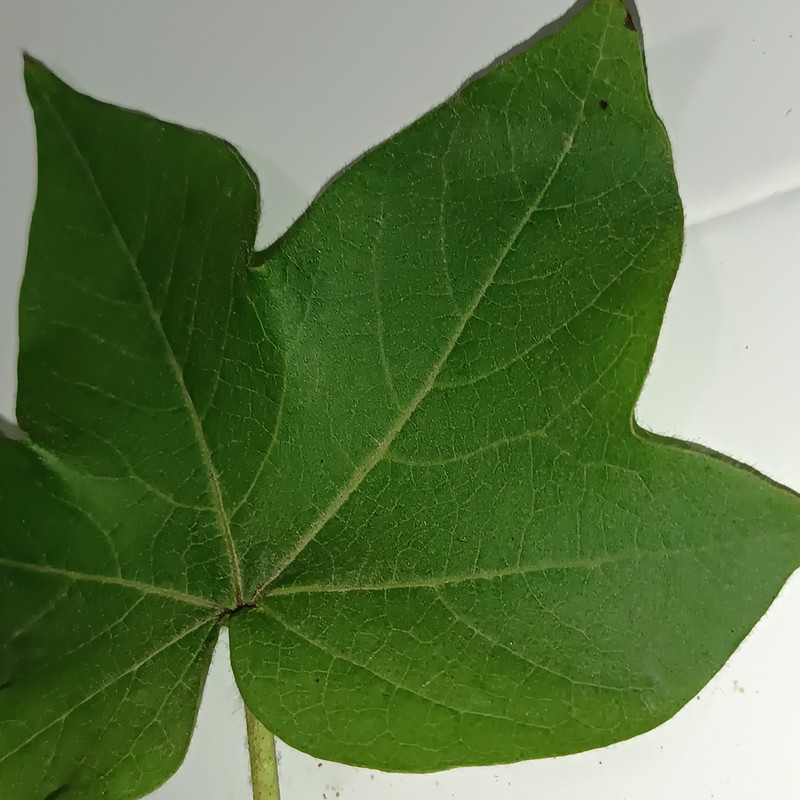
Label: Healthy Leaf